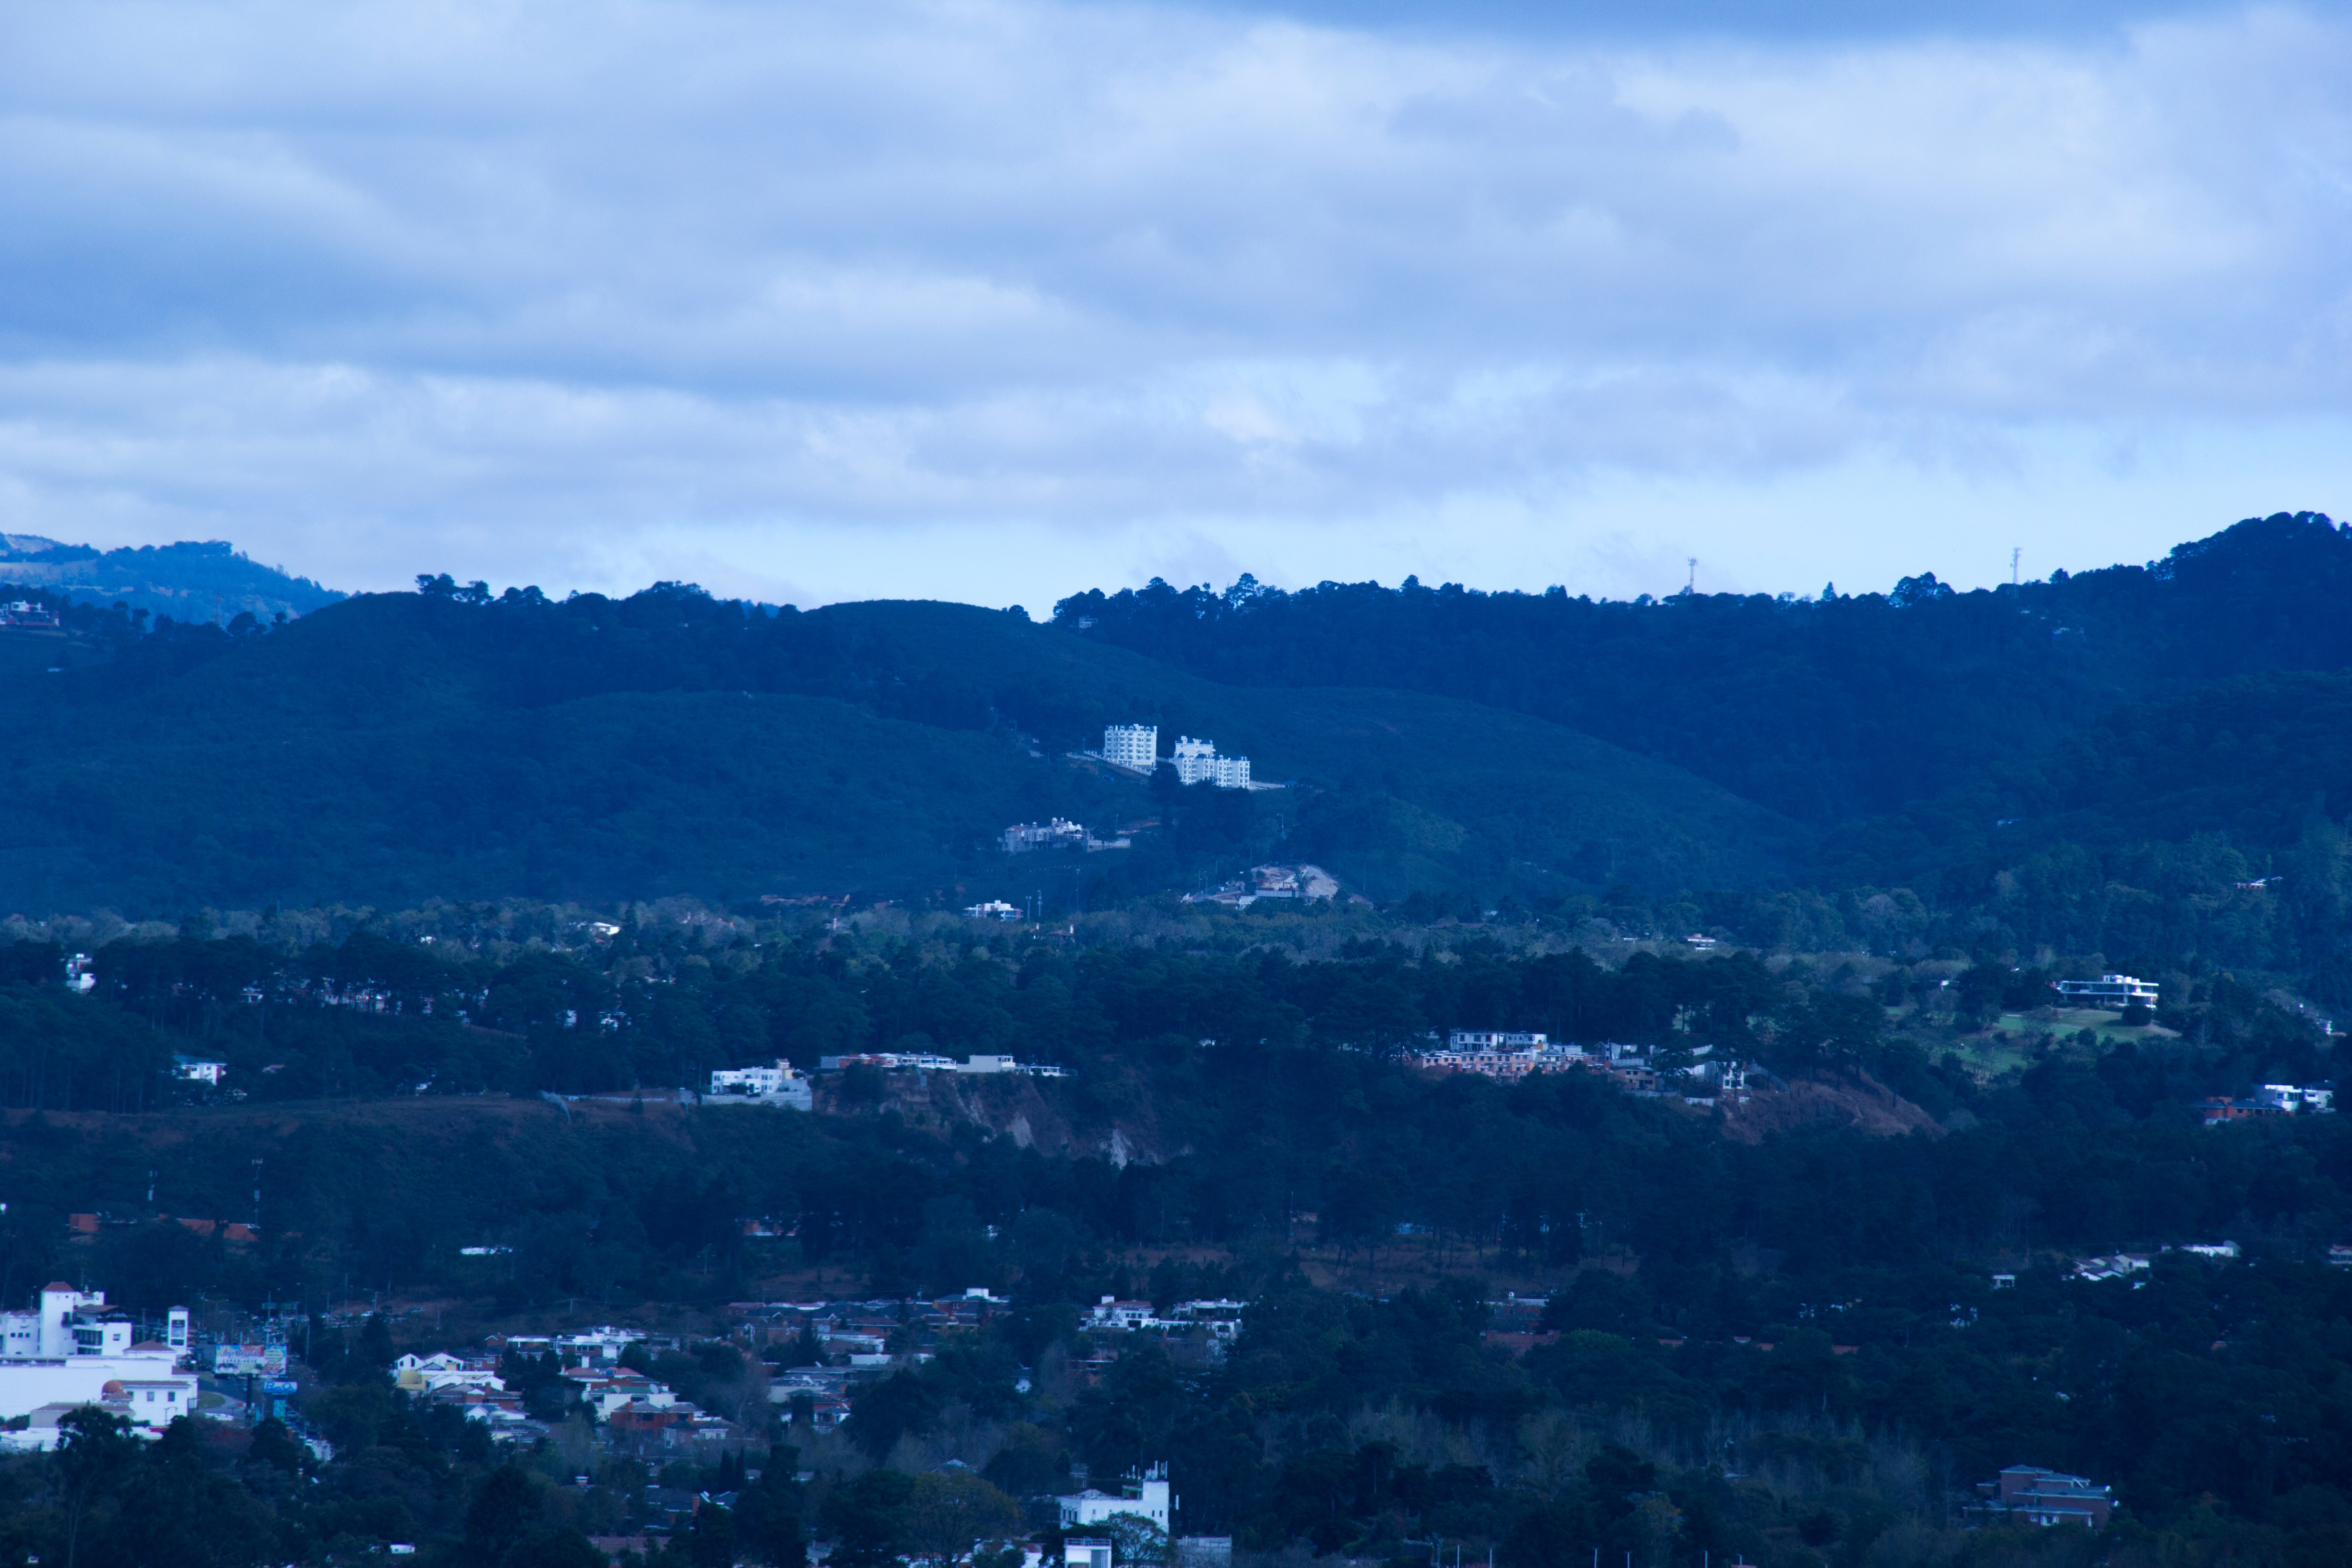
horizon, mountain, snow, cloud, sky, skyline, morning, hill, dawn, mountain range, cityscape, dusk, aerial photography, geographical feature, atmospheric phenomenon, atmosphere of earth, mountainous landforms